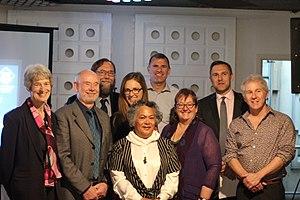
L' Association des scientifiques de Nouvelle-Zélande est un organisme professionnel pour les scientifiques en Nouvelle-Zélande. Elle a été fondée en 1942 sous le nom de New Zealand Association of Scientific Workers, et rebaptisée en 1954.